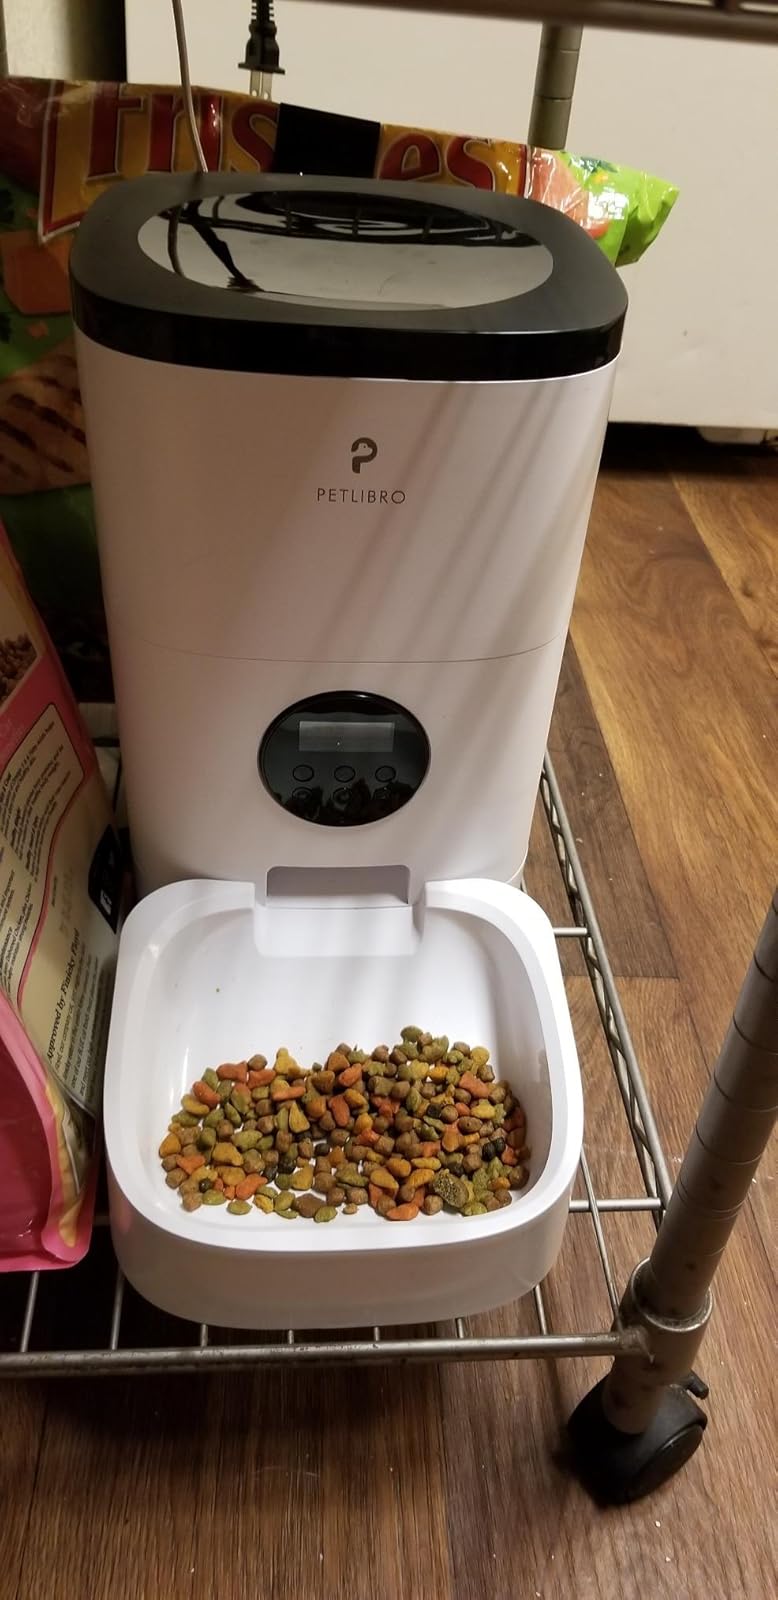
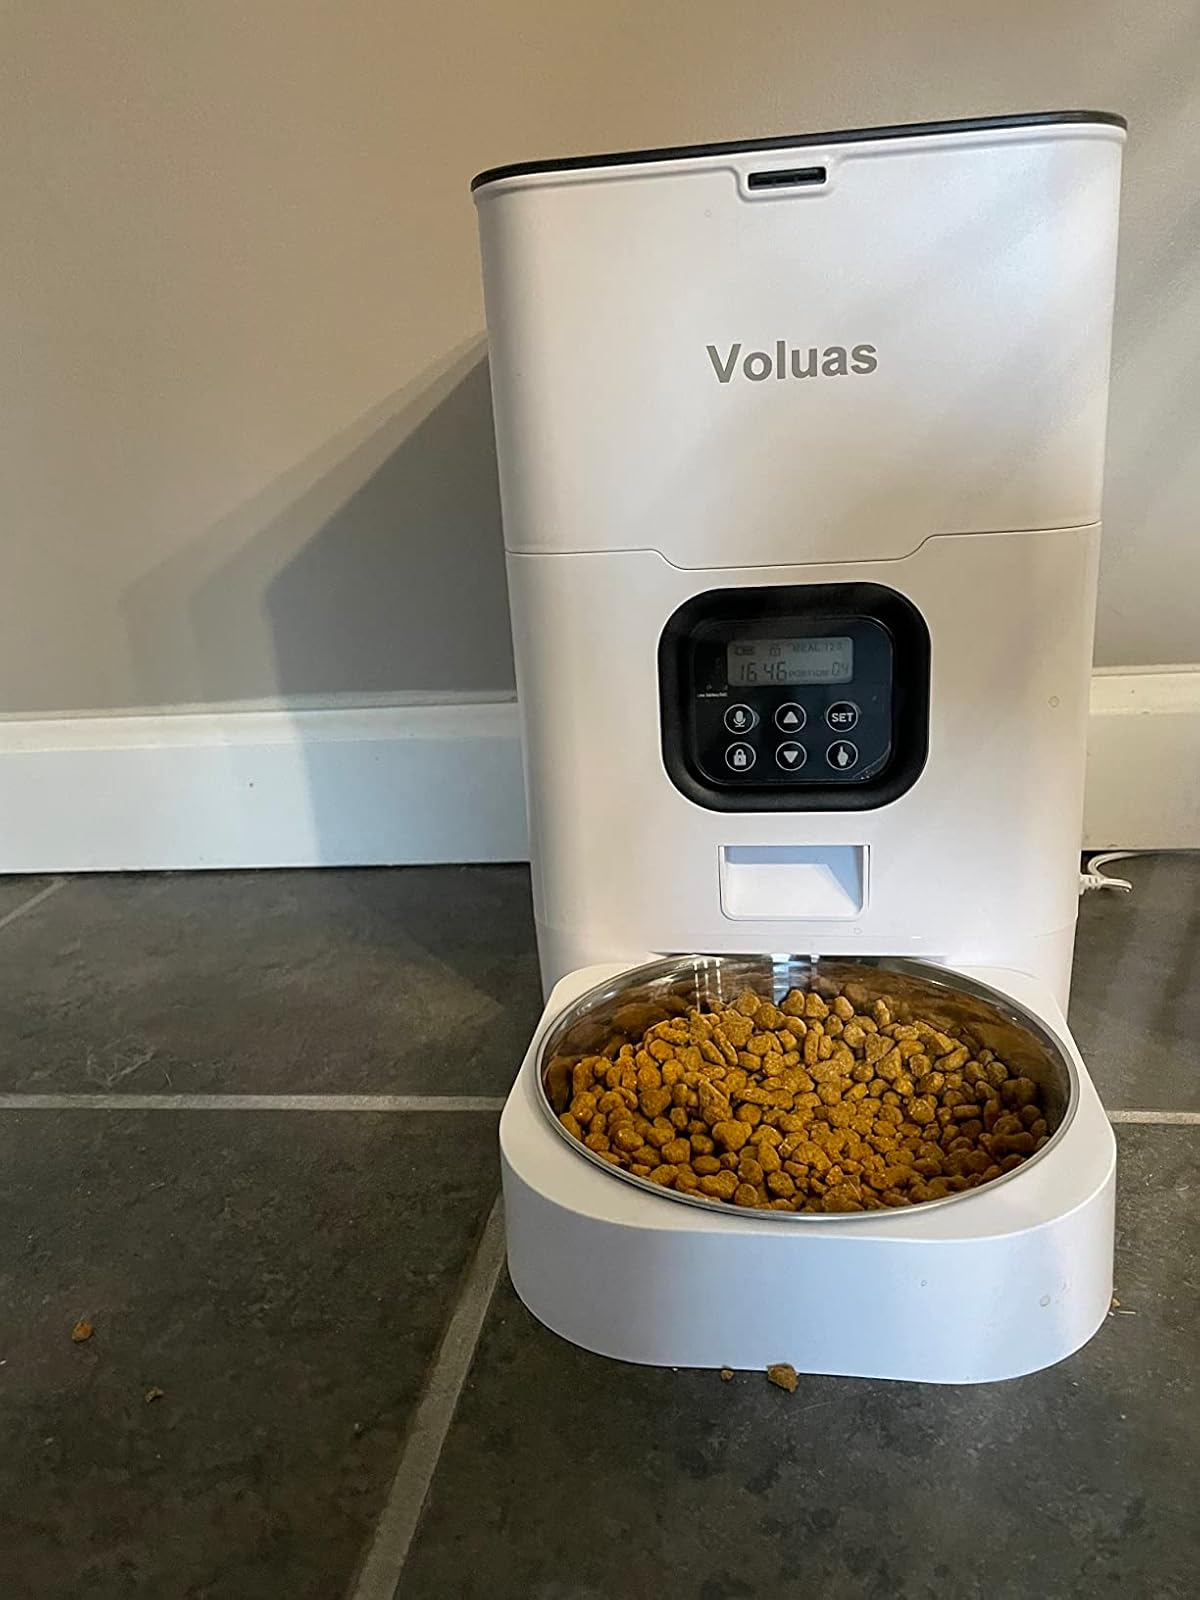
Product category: items_feeder
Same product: no